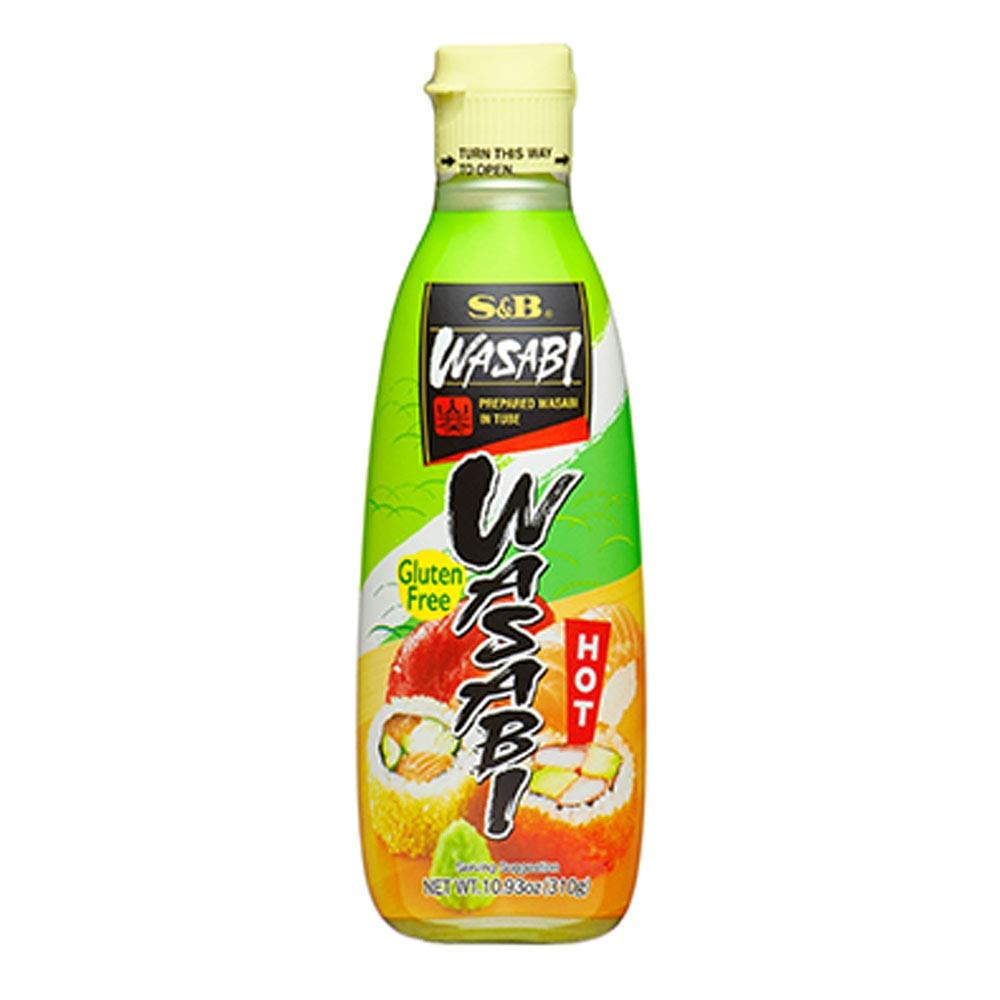
Item Name: Prepared Wasabi in Tube 310g
Value: 10.93
Unit: Ounce

Price: 61.2